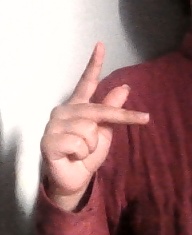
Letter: dha